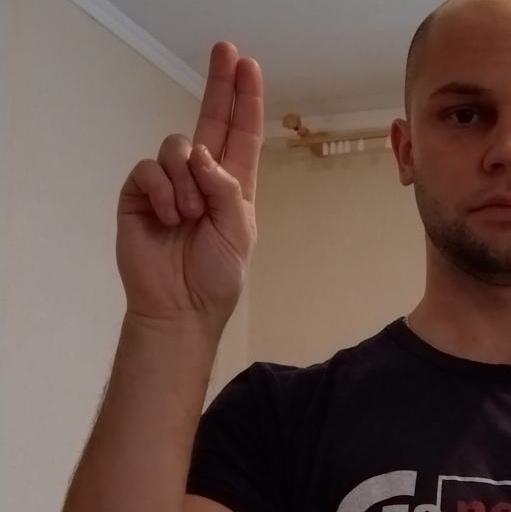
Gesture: two_up